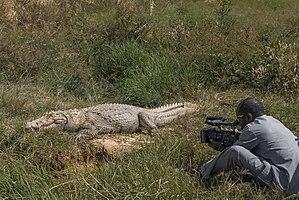
Un cameraman burkinabè s'approche d'un crocodile sacré de Bazoulé pour effectuer un gros plan de l'animal. This is an image of ""African people at work"" from Burkina Faso"